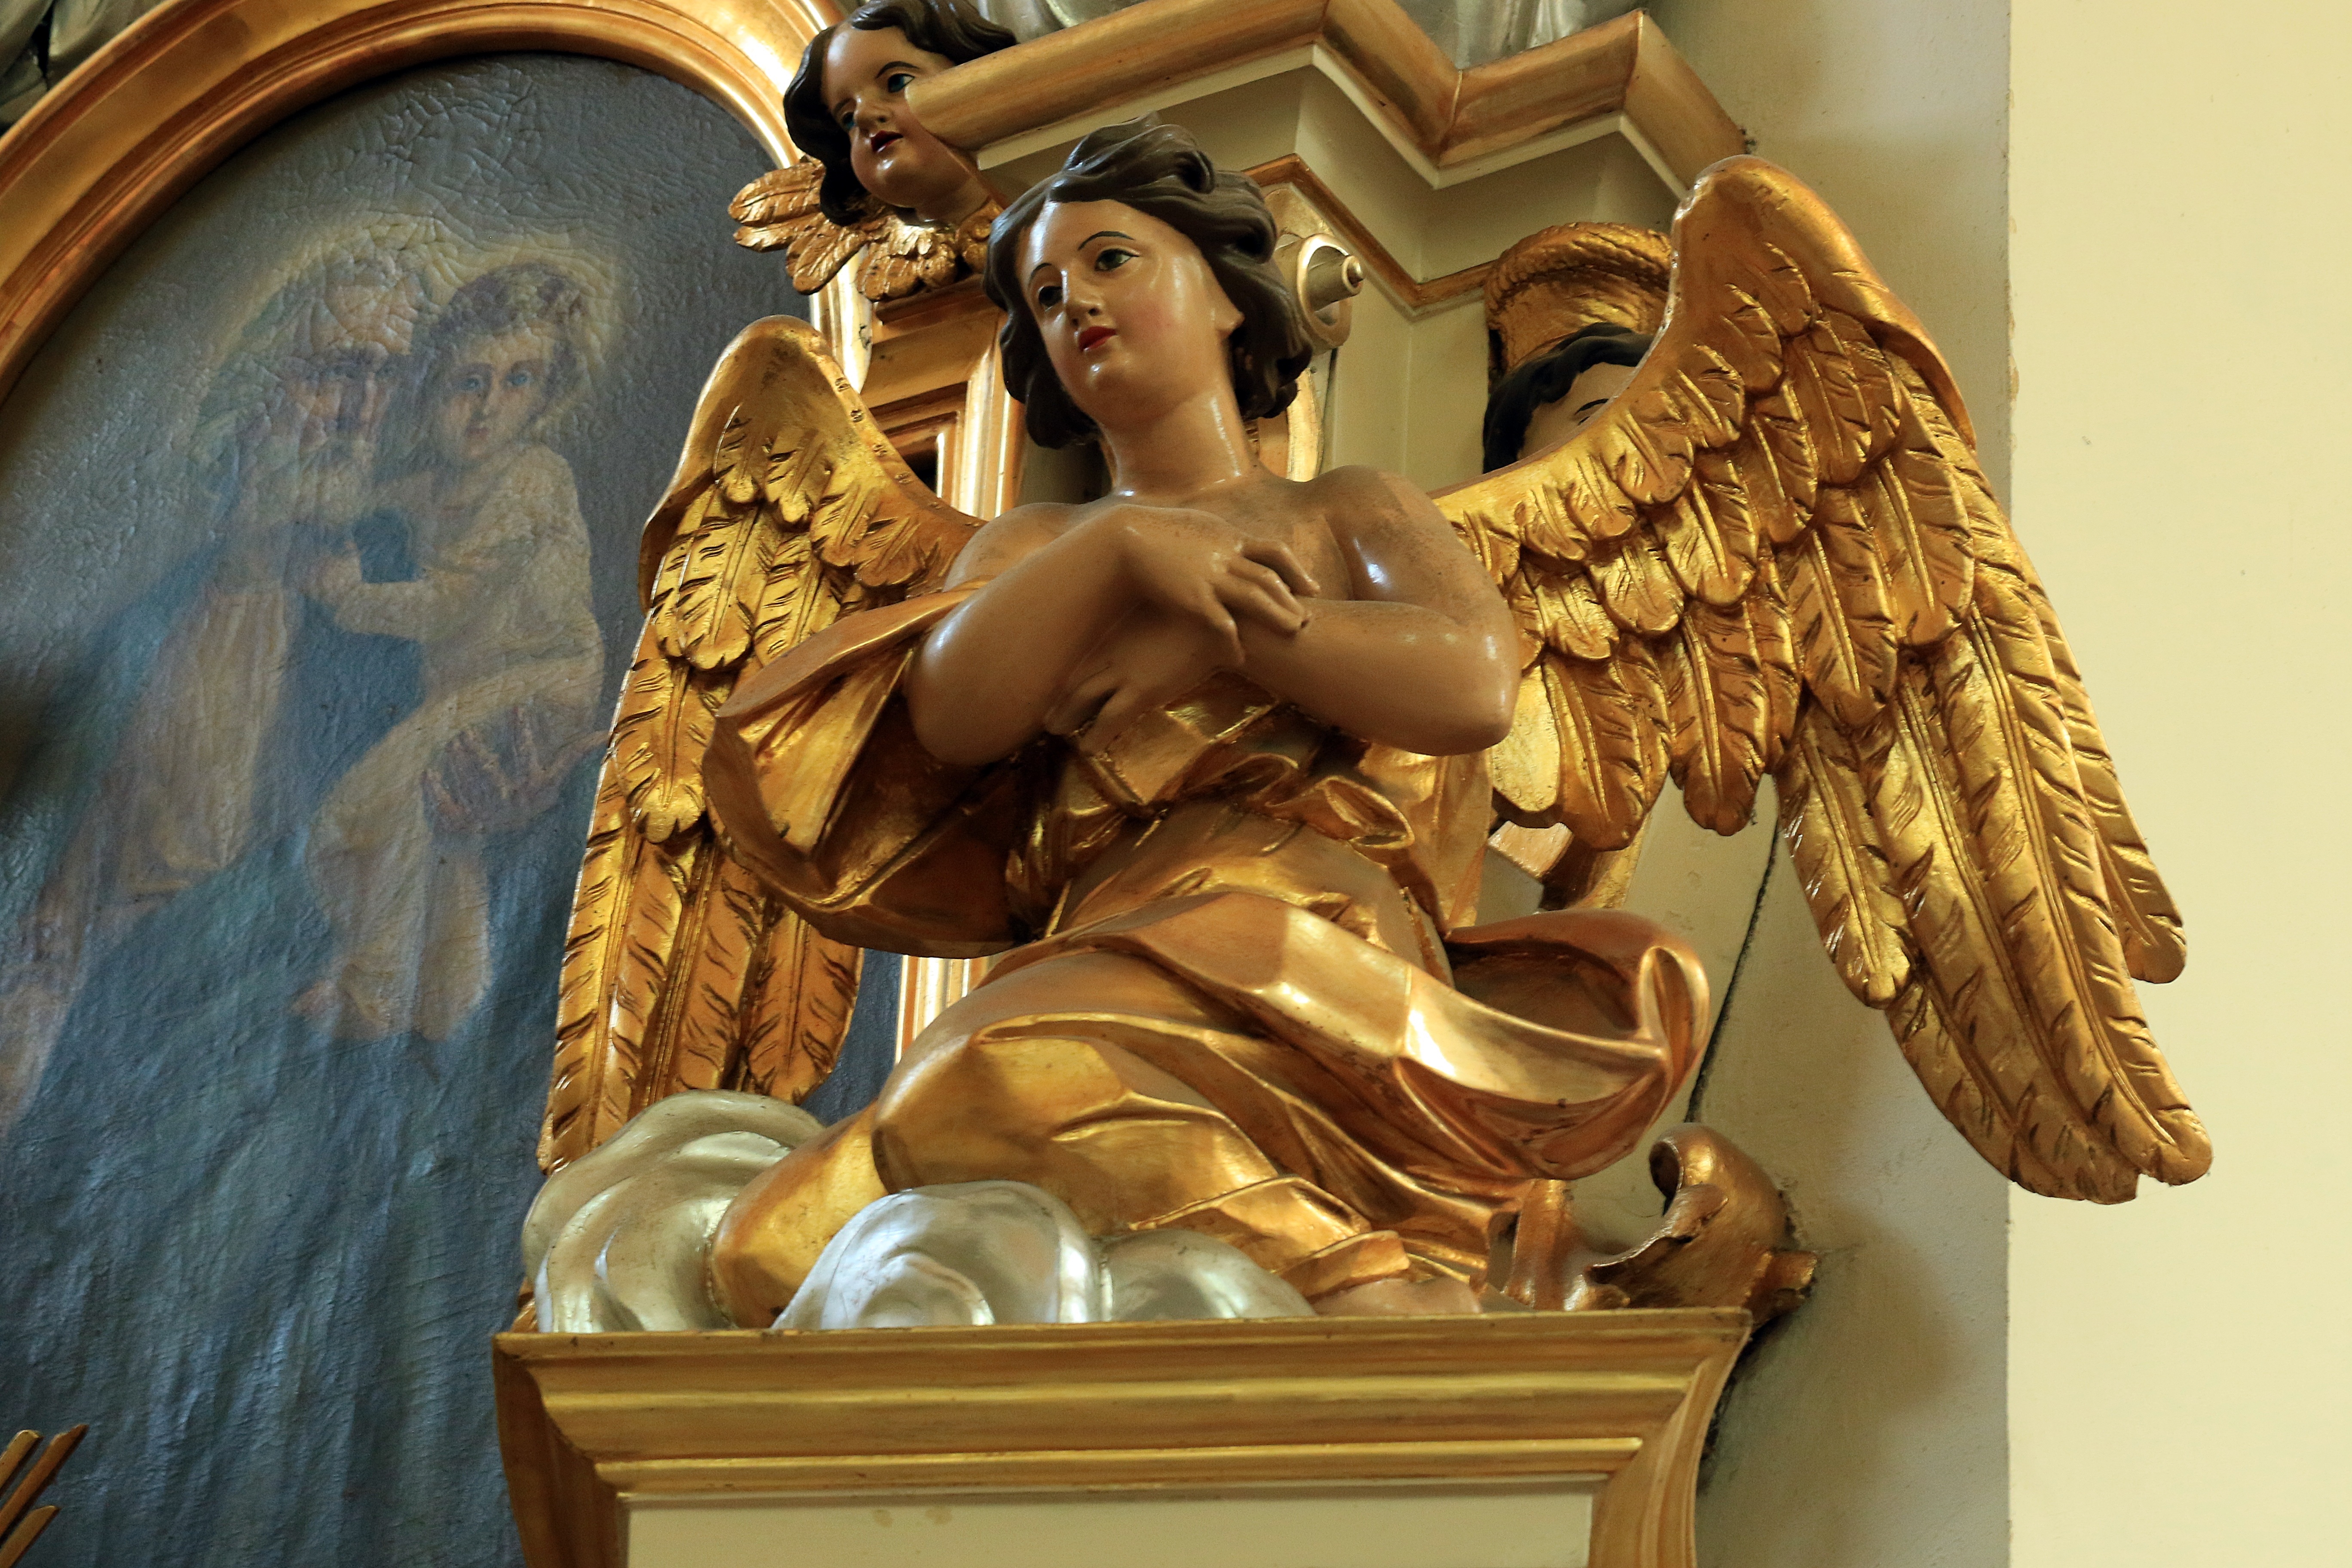
architecture, monument, statue, religion, church, christian, ornament, sculpture, angel, art, figure, gold, faith, christianity, sacred, carving, mythology, the figurine, the altar, ancient history